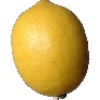
Label: Lemon 1